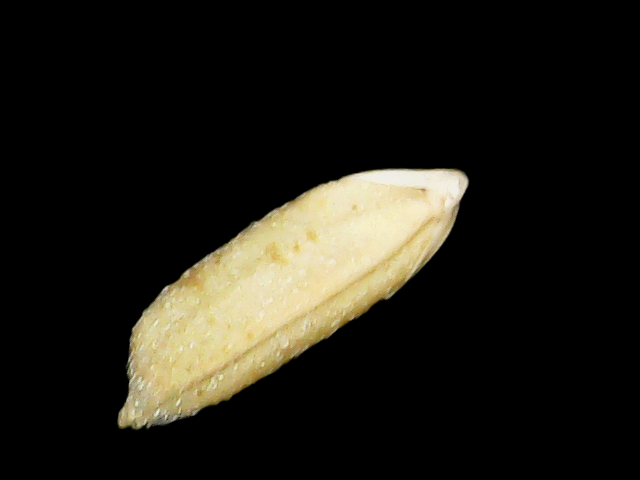
Rice variety: Bd51